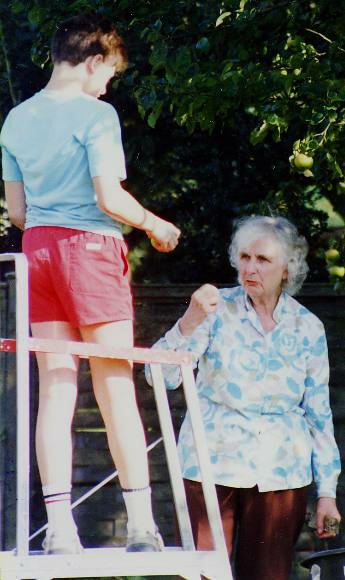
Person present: Yes